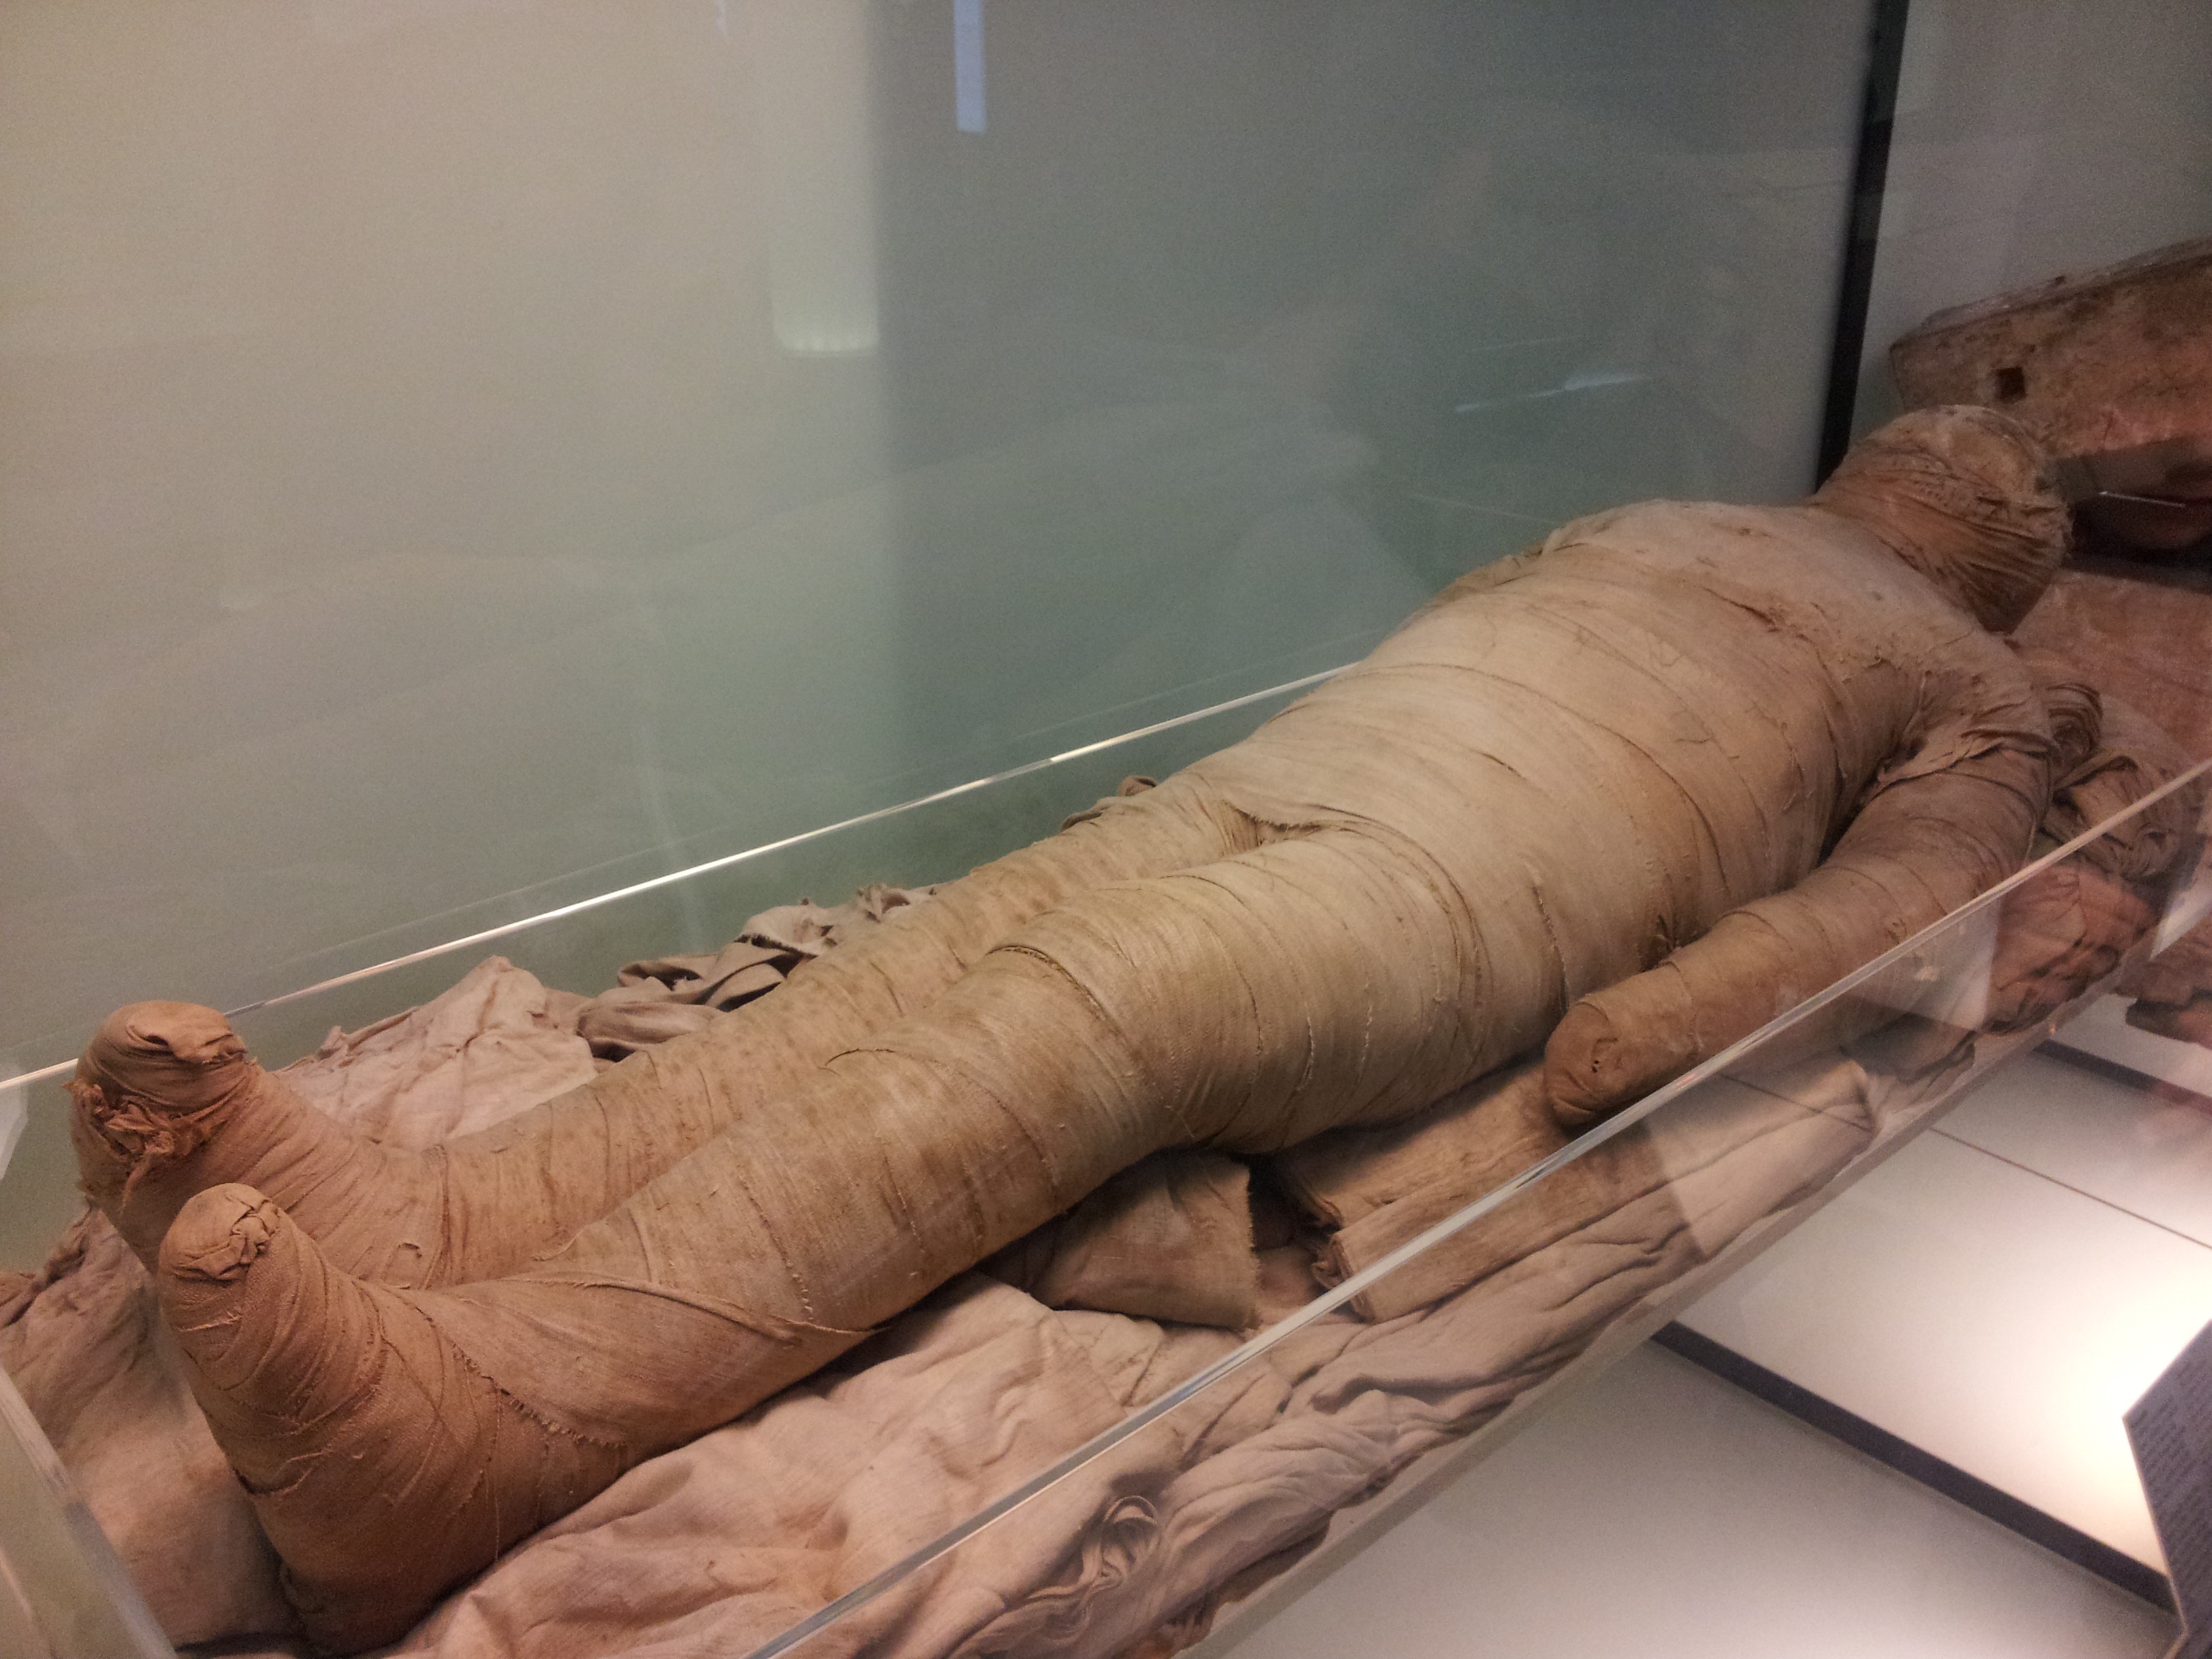
hand, wood, leg, arm, carving, mummy, antiquity, egyptian museum